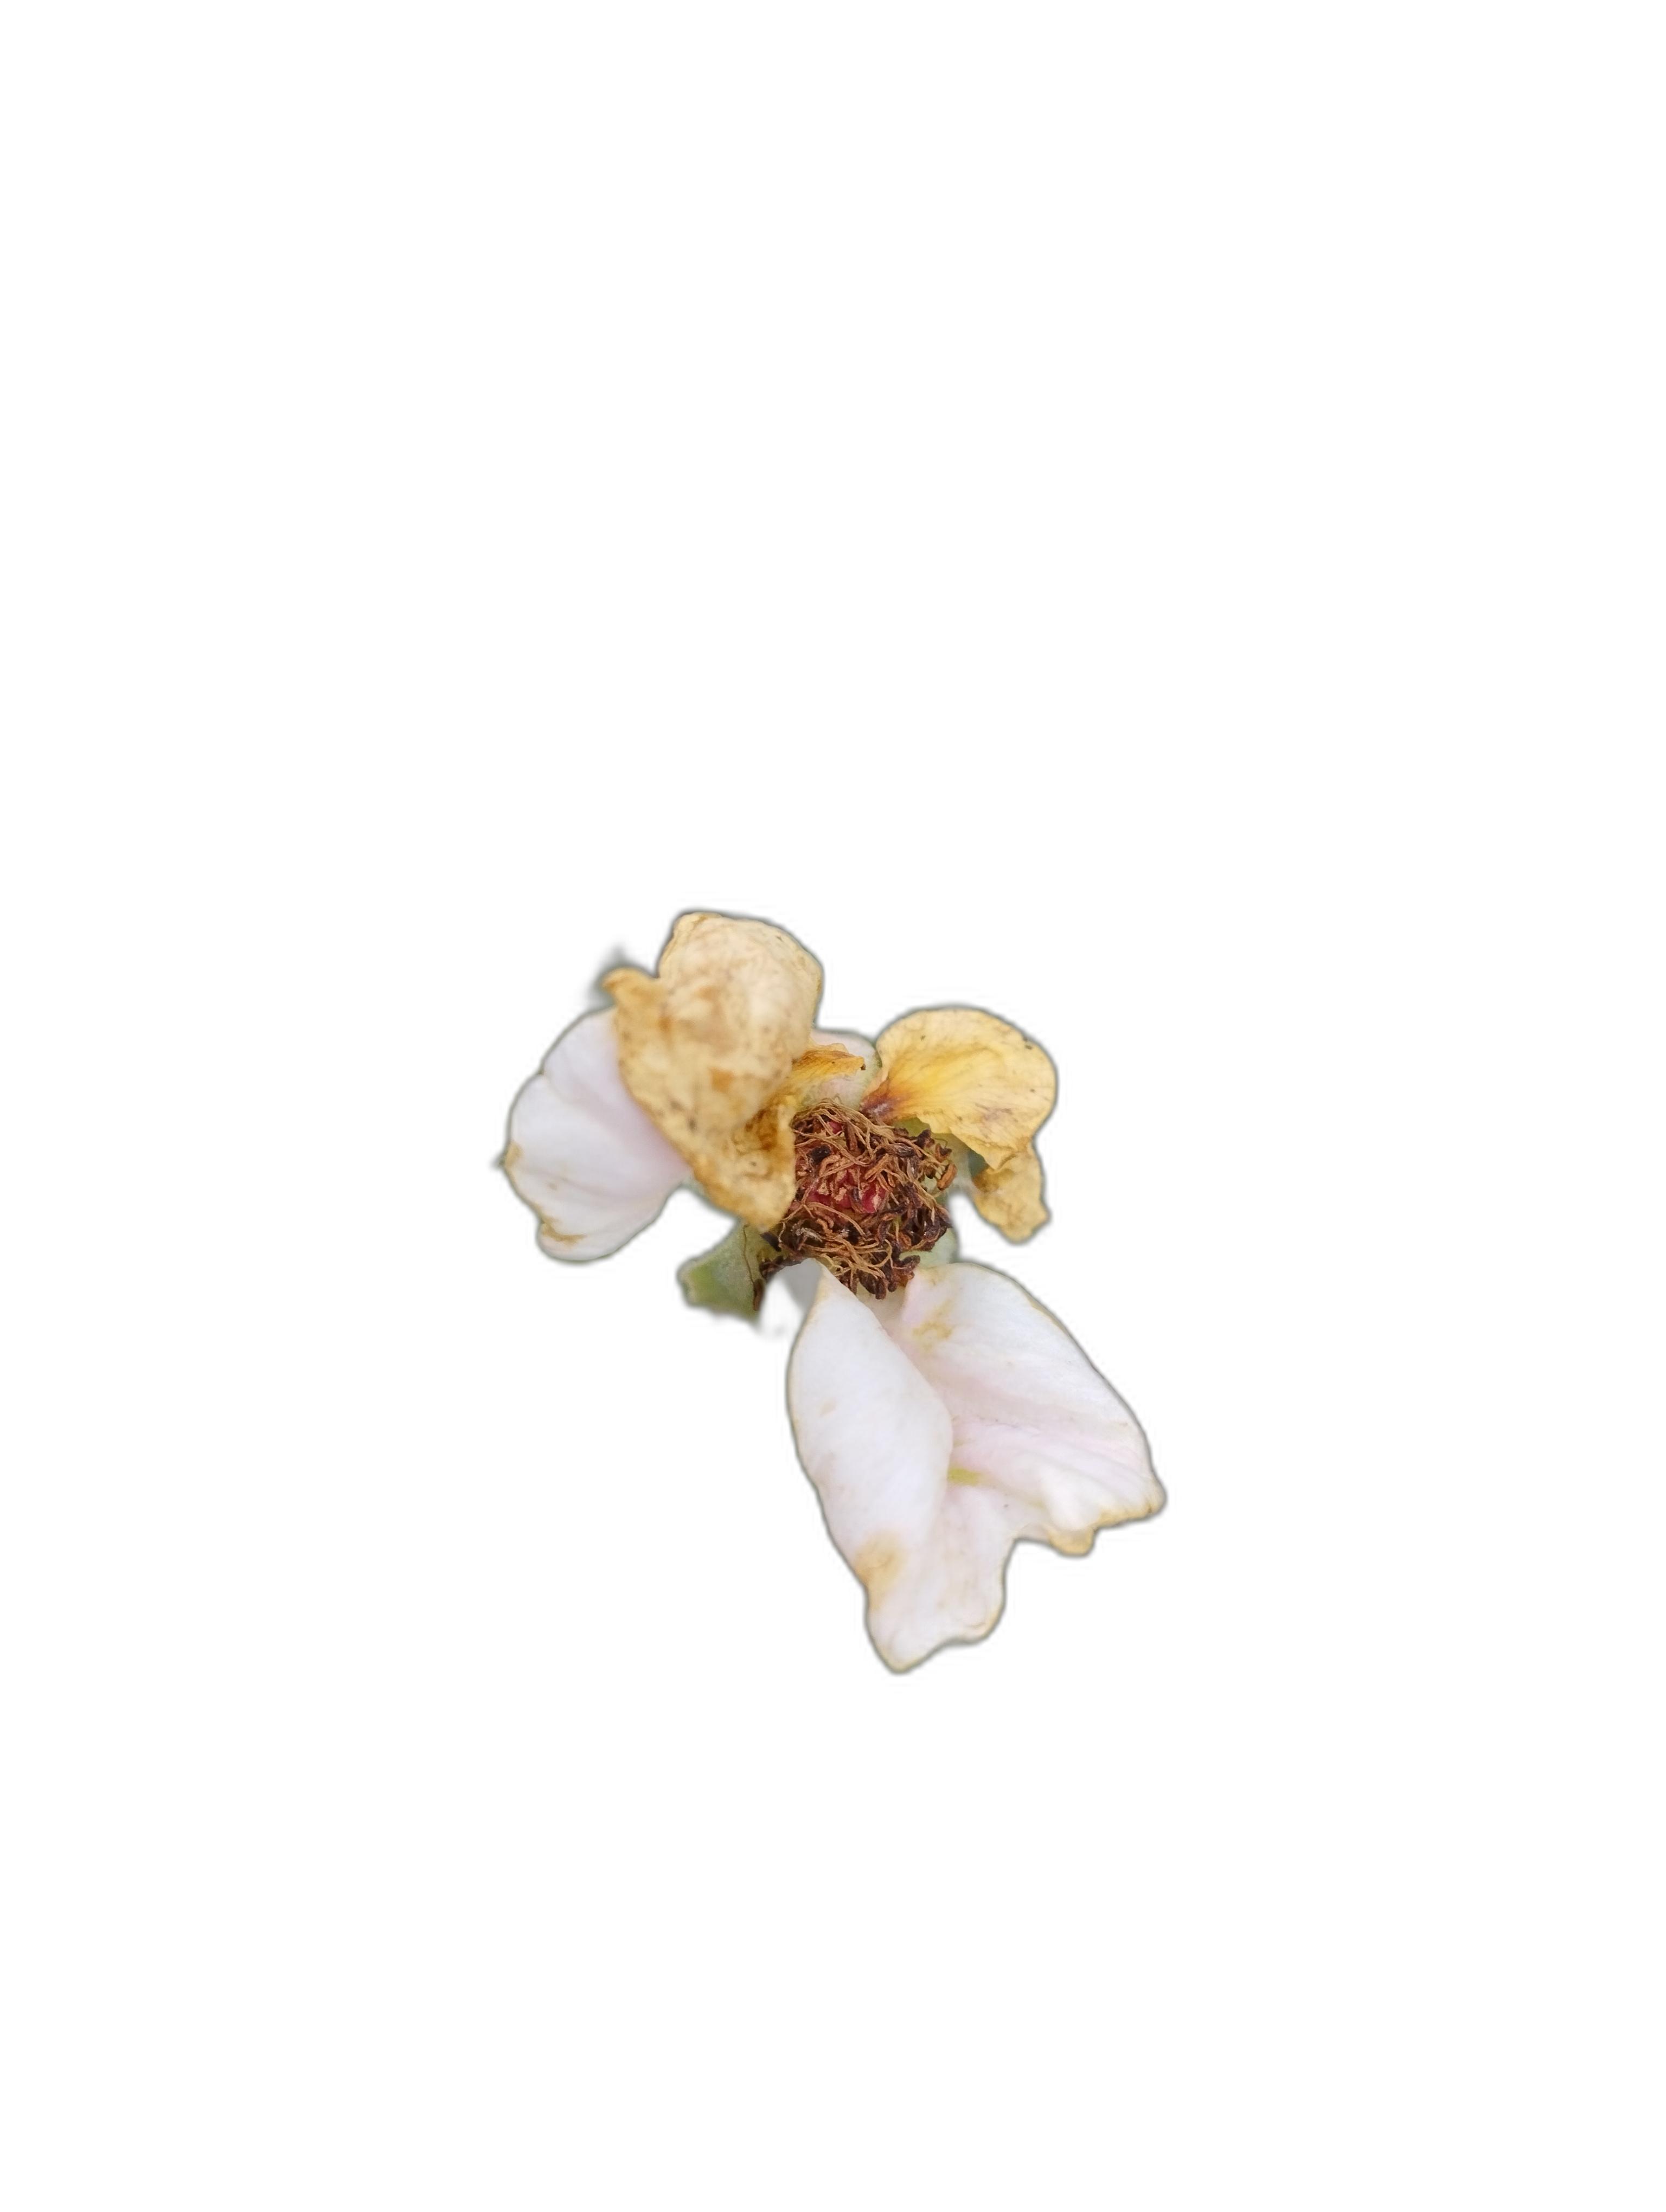
Label: Rose